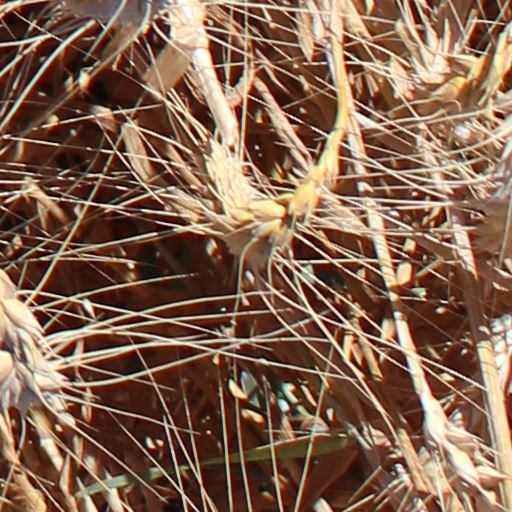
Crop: wheat